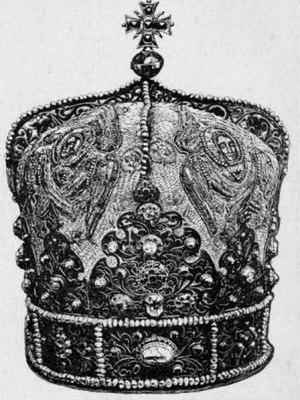
Daniel Romanovitch, dit Daniel Iᵉʳ de Galicie, est un roi ruthène de Galicie-Volhynie de la dynastie des Romanovitch, branche des Riourikides, né en 1201 à Halytch et mort en 1264 à Chełm.